Xserve RAID

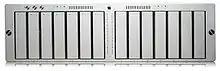
Xserve RAID

Xserve RAID is a attachment mass-storage server that was offered by Apple Inc.